Brush Traction

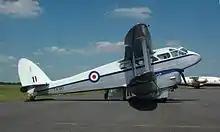
de Havilland DH.89 Dominie G-AIDL

A de Havilland Dominie DH.89 that Brush built in 1946 for the RAF is preserved at Tangmere Military Aviation Museum on the West Sussex coast.